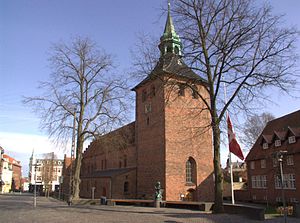
Sankt Nicolai Kirke (Svendborg)
Sankt Nicolai Kirke
Sankt Nicolai Kirke er en dansk kirke, beliggende i Svendborg.